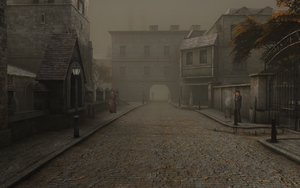
Capture d'écran du jeu Sherlock Holmes contre Jack l'Éventreur. Nous sommes ici dans une rue de Whitechapel, dans la journée. La réalisation du quartier de Whitechapel dans ce jeu est réputée pour son réalisme.
Sherlock Holmes contre Jack l'Éventreur est un jeu vidéo d'aventure développé par Frogwares, sorti en France sur PC le 30 avril 2009. Le jeu a ensuite été porté sur Xbox 360 par le studio français Spiders le 19 novembre 2009. Étant le cinquième volet de la série « Sherlock Holmes » développée par Frogwares, le jeu est parfois désigné par les joueurs sous l'abréviation « Sherlock Holmes 5 » ou « SH5 ».